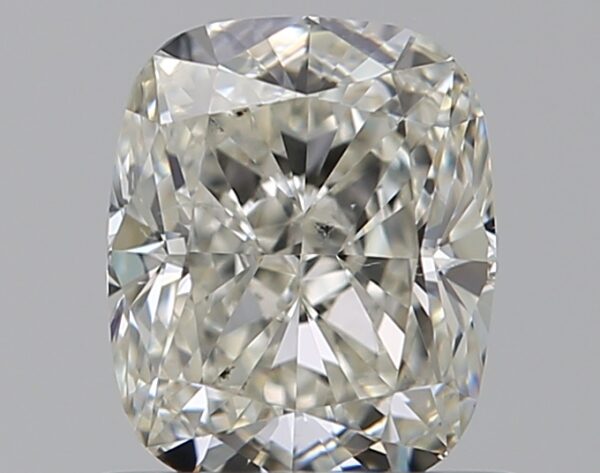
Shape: cushion
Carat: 0.8
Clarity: SI1
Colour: J
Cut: EX
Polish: EX
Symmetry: EX
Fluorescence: N
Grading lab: GIA
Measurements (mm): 5.89 x 4.84 x 3.28